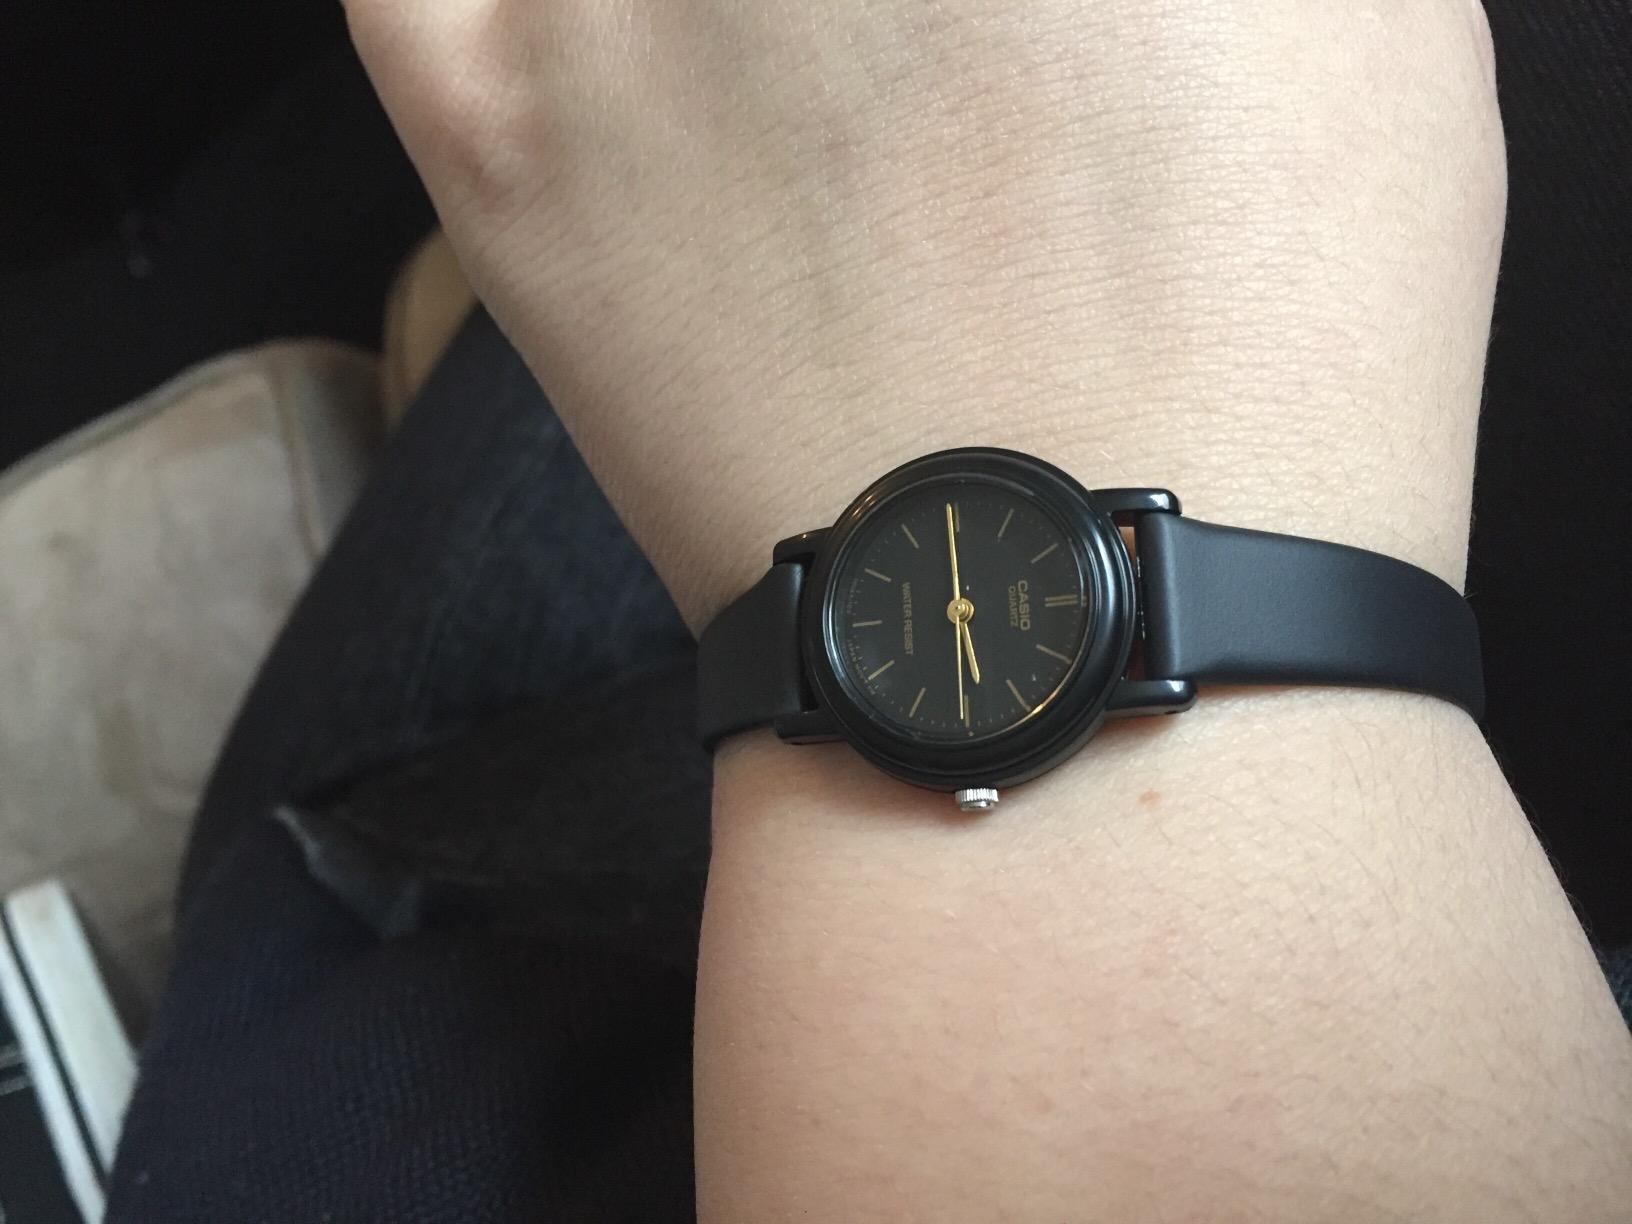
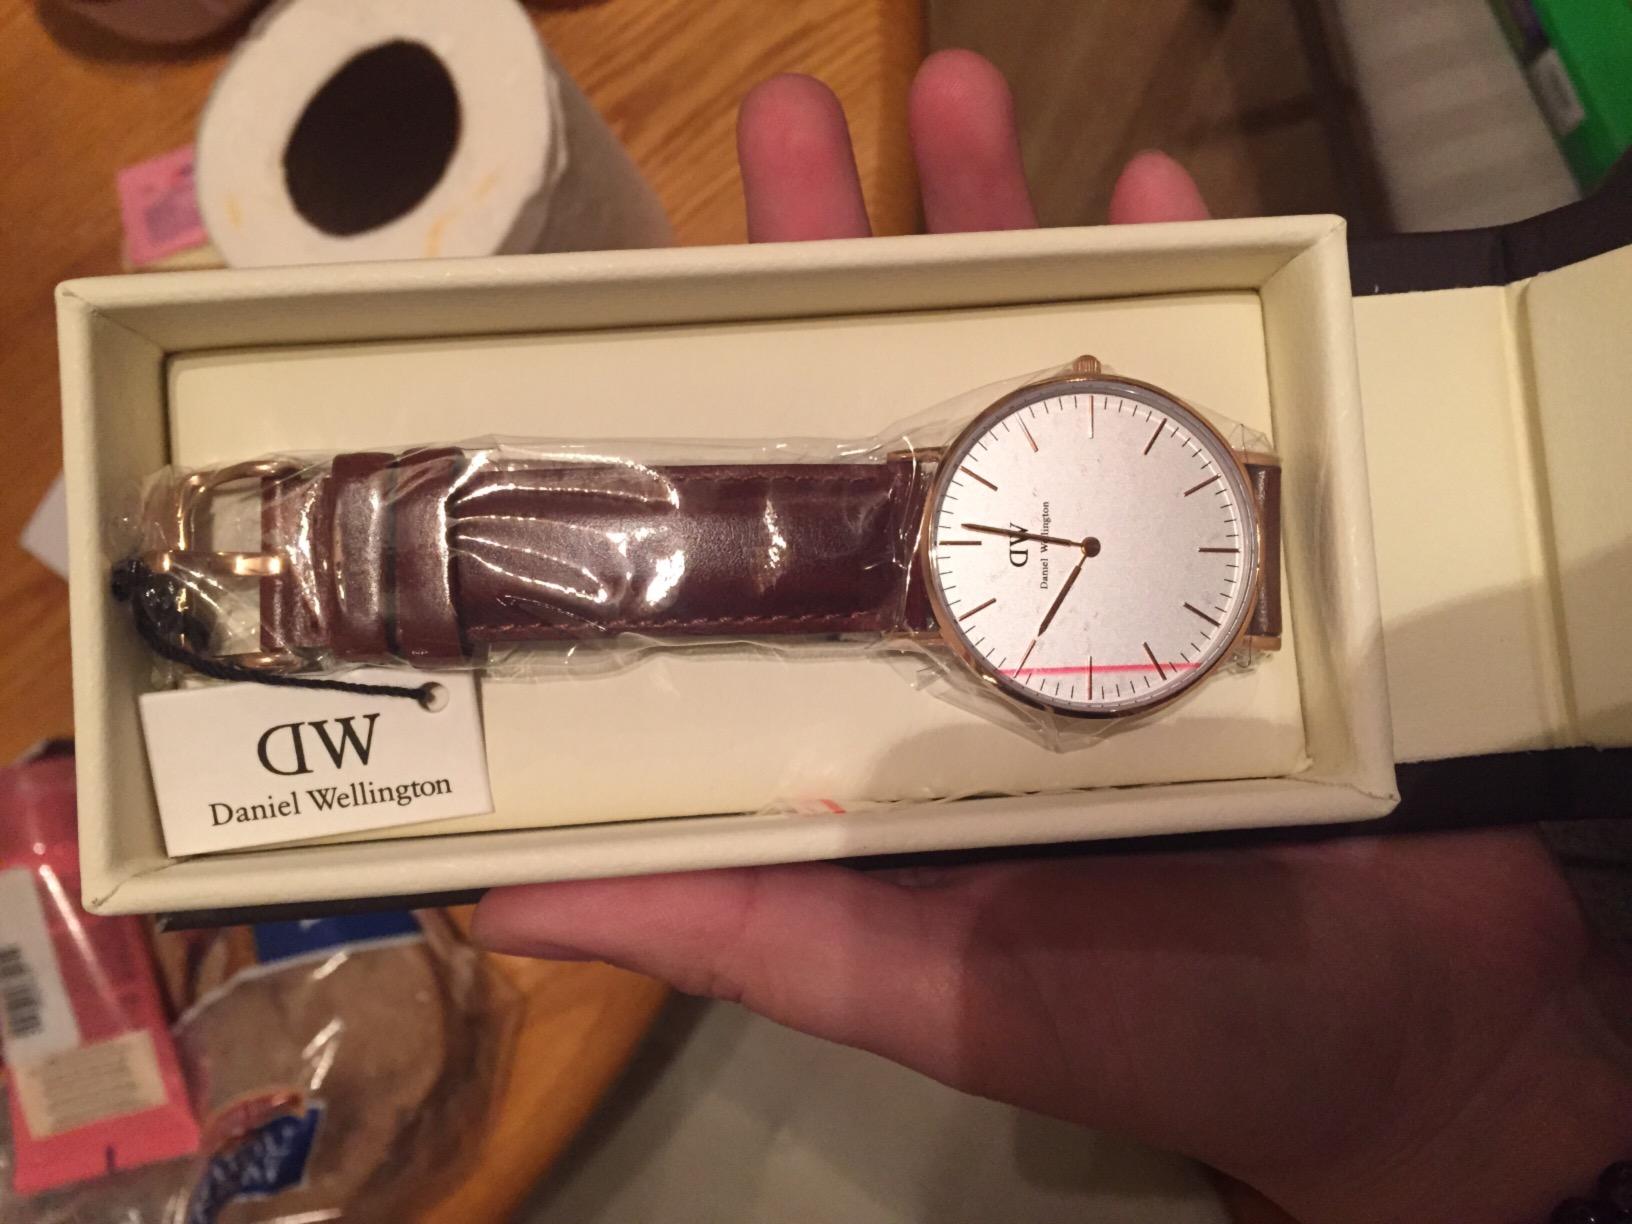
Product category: accessories_watch
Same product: no